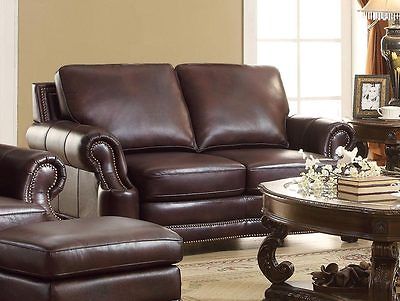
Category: sofa